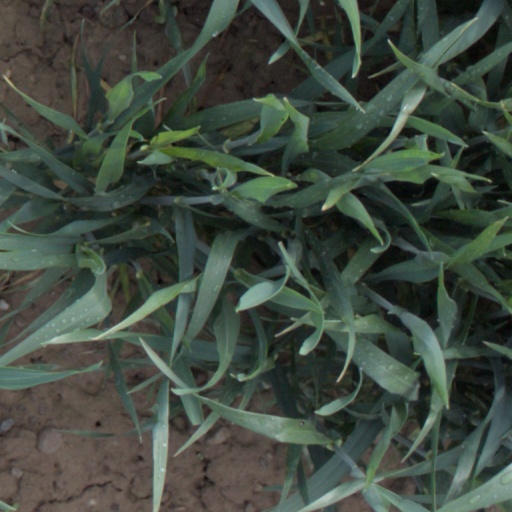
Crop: wheat